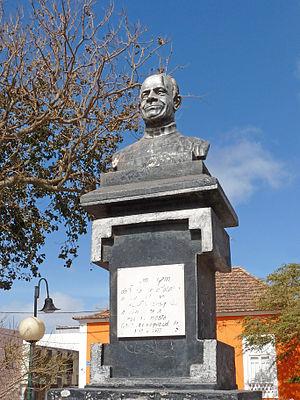
Assomada (île de Santiago, Cap-Vert)